Ufford Bridge railway station

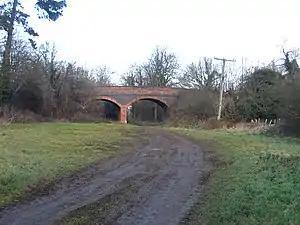
Former site of Ufford Bridge railway station.

Ufford Bridge railway station was a station serving the villages of Ufford and Southorpe in the Soke of Peterborough (now part of Cambridgeshire). The station was situated where the road from Ufford crosses the railway, at the point where it meets the Barnack to Southorpe road.